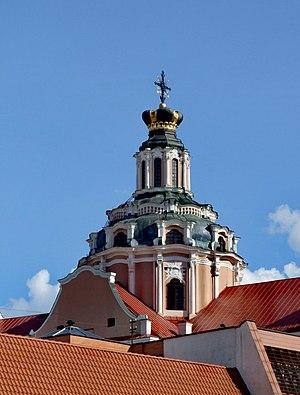
L’église Saint-Casimir est un édifice religieux catholique qui est la plus ancienne église baroque de Vilnius. Construite de 1604 à 1635 par les jésuites elle passa entre les mains des augustiniens après 1773 et après avoir subi vicissitudes et emplois divers durant les XIXᵉ et XXᵉ siècles elle fut rendue à l’Église catholique en 1988 et aux Jésuites en 1991.